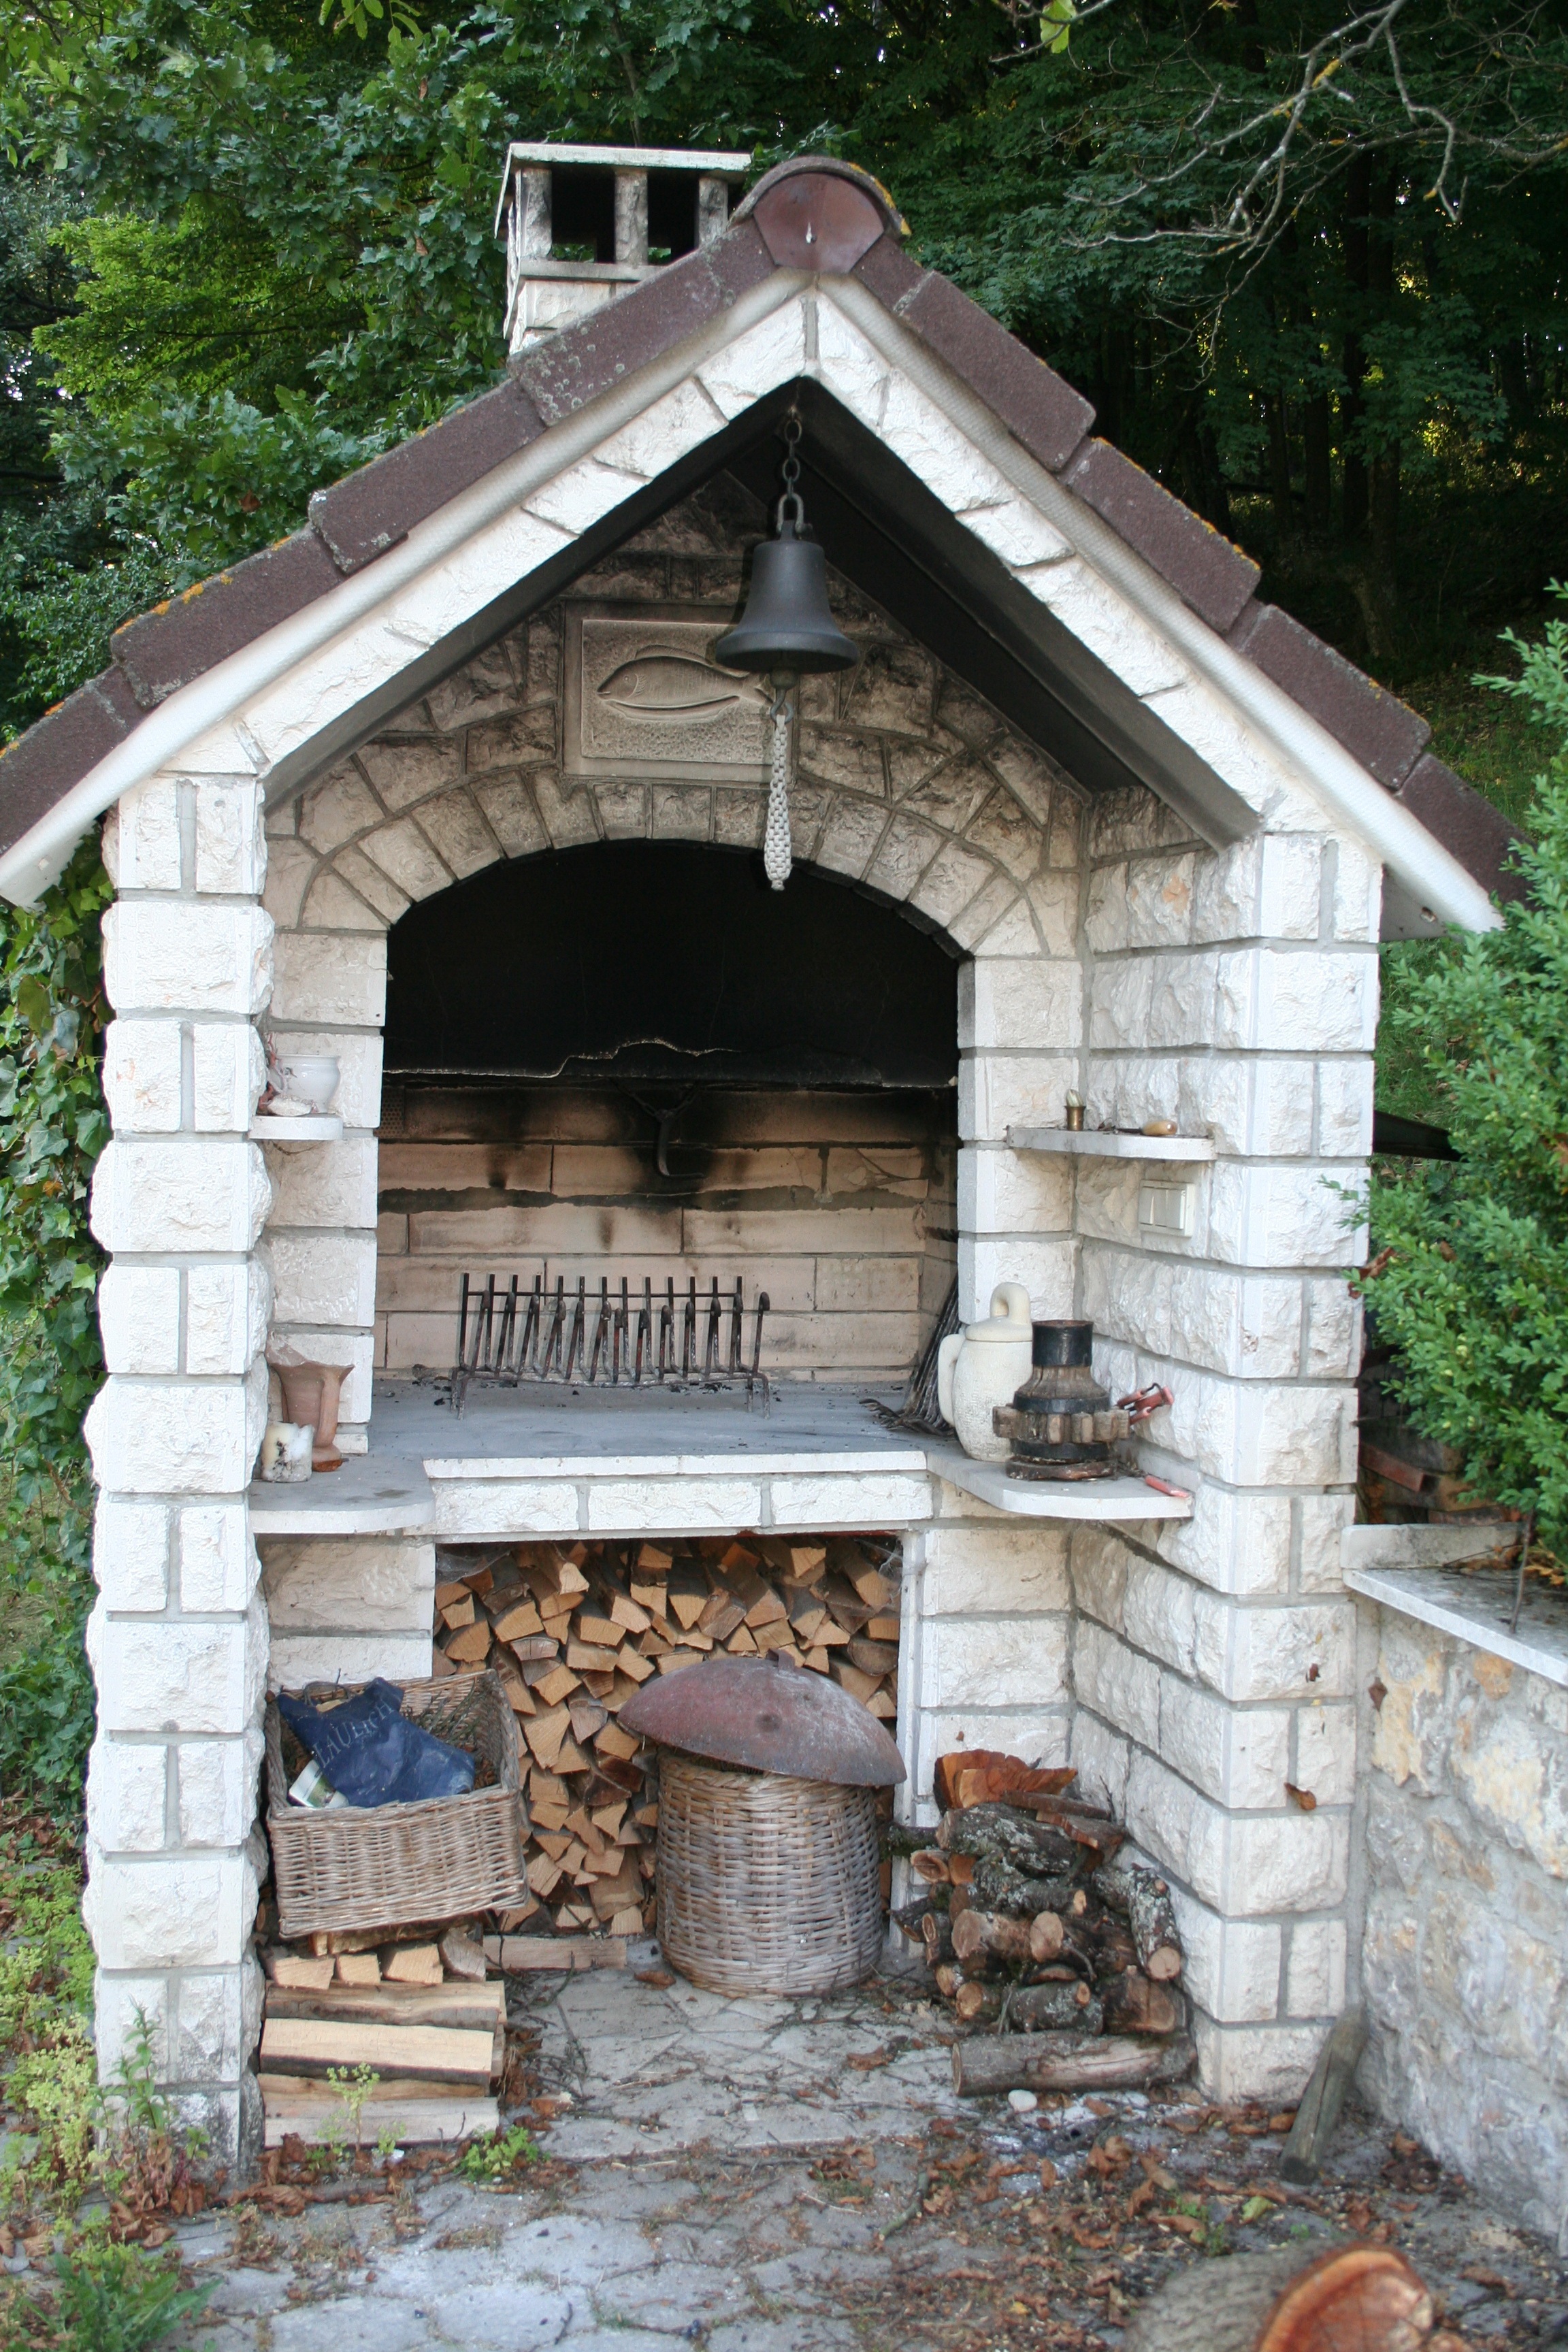
vintage, cottage, backyard, fireplace, barbecue, masonry oven, grill house